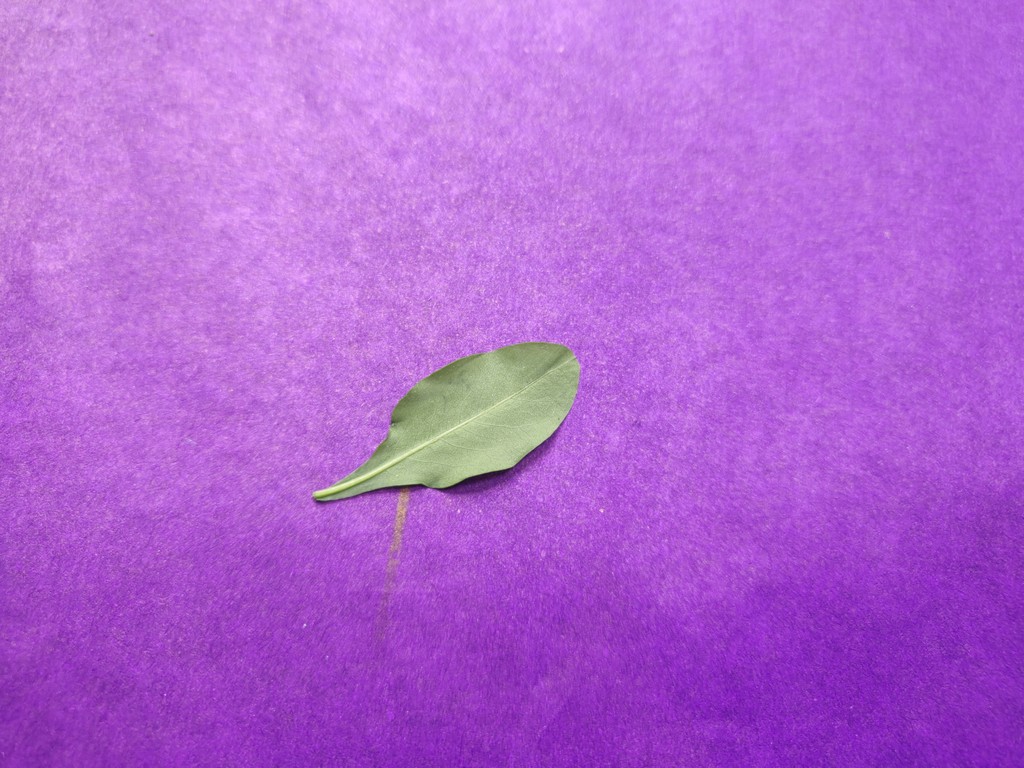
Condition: Healthy
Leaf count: single
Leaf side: back